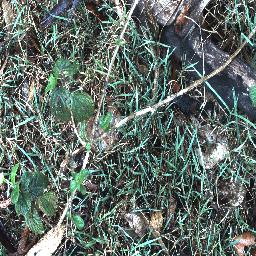
Label: lantana